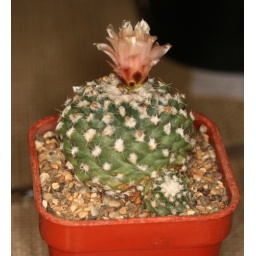
2nd prize plant in flower